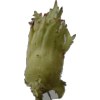
Label: peanut_shell_1x